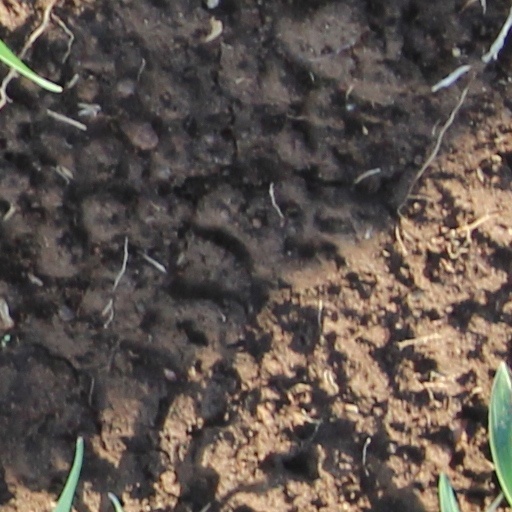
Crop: wheat